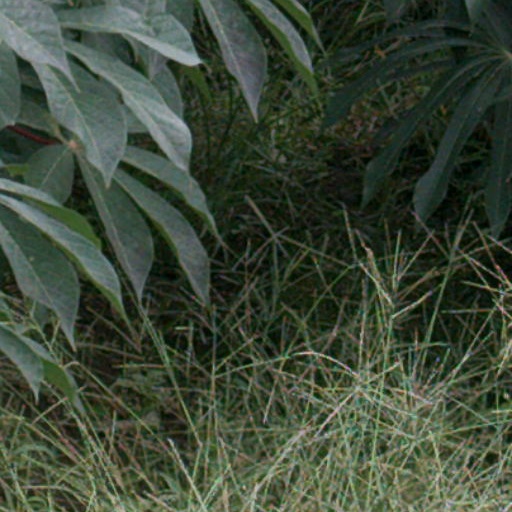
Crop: cassava